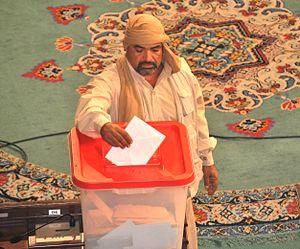
Ibrahim Kassas